Historic Aviation Memorial Museum

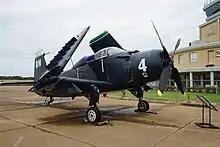
Douglas AD-5 Skyraider

The museum held an annual airshow called the Thunder Over Cedar Creek Lake. It was replaced by the Rose City Airfest in 2021.